Gostilitsy

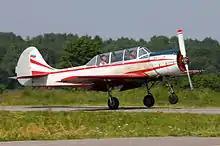
Yakovlev Yak-52 taking off from Gostilitsy

Next to the village, there is the Gostilitsy Airfield, which hosts competition aerobatics events on a regular basis.